Gadomski (crater)

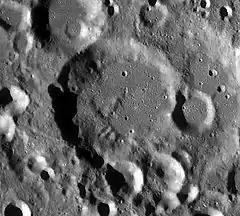
LRO image

Gadomski is a lunar crater on the far side of the Moon. It is located to the south of the much larger crater Fowler, and to the west of Klute.